Wilson Carey

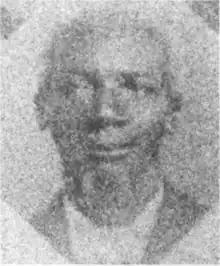
Wilson Carey (Circa 1889)

Wilson Carey (August 1, 1831 – c. 1905) was a farmer and Reconstruction era politician in North Carolina serving in the North Carolina House of Representatives.